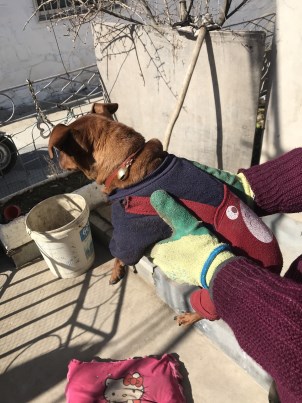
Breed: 2909-n000116-Cardigan